Milica Babić-Jovanović

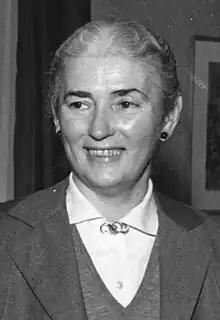
Milica Babić-Jovanović in 1961.

Milica Babić-Jovanović (September 2, 1909 – March 24, 1968) was a Serbian costume designer, known for her work with the Serbian National Theatre. She designed costumes for over 300 performances over the course of her career.